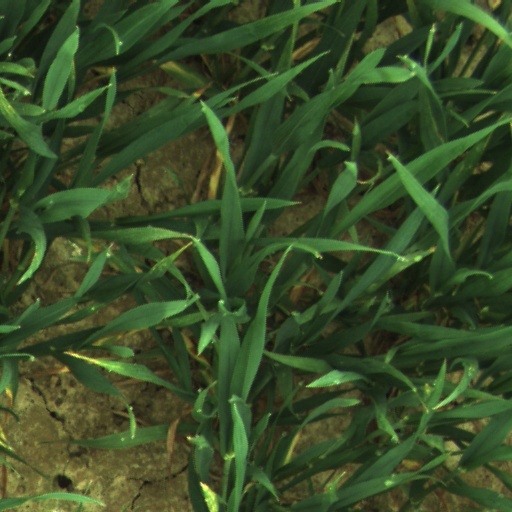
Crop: wheat